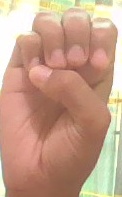
ASL sign: E